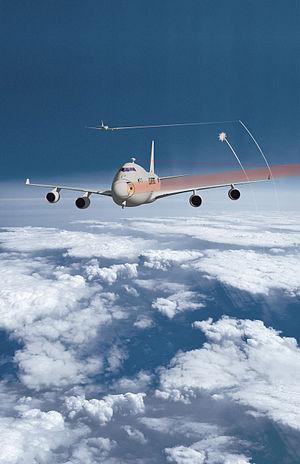
Le Boeing YAL-1 Airborne Laser, également appelé YAL-1A, ou ALTM est une arme embarquée basée sur un laser délivrant une puissance de l'ordre du mégawatt et de type chimique iode-oxygène développé pour l'US Air Force. Son objectif est la destruction de missiles en vol. Il fut testé entre 2002 et 2011.